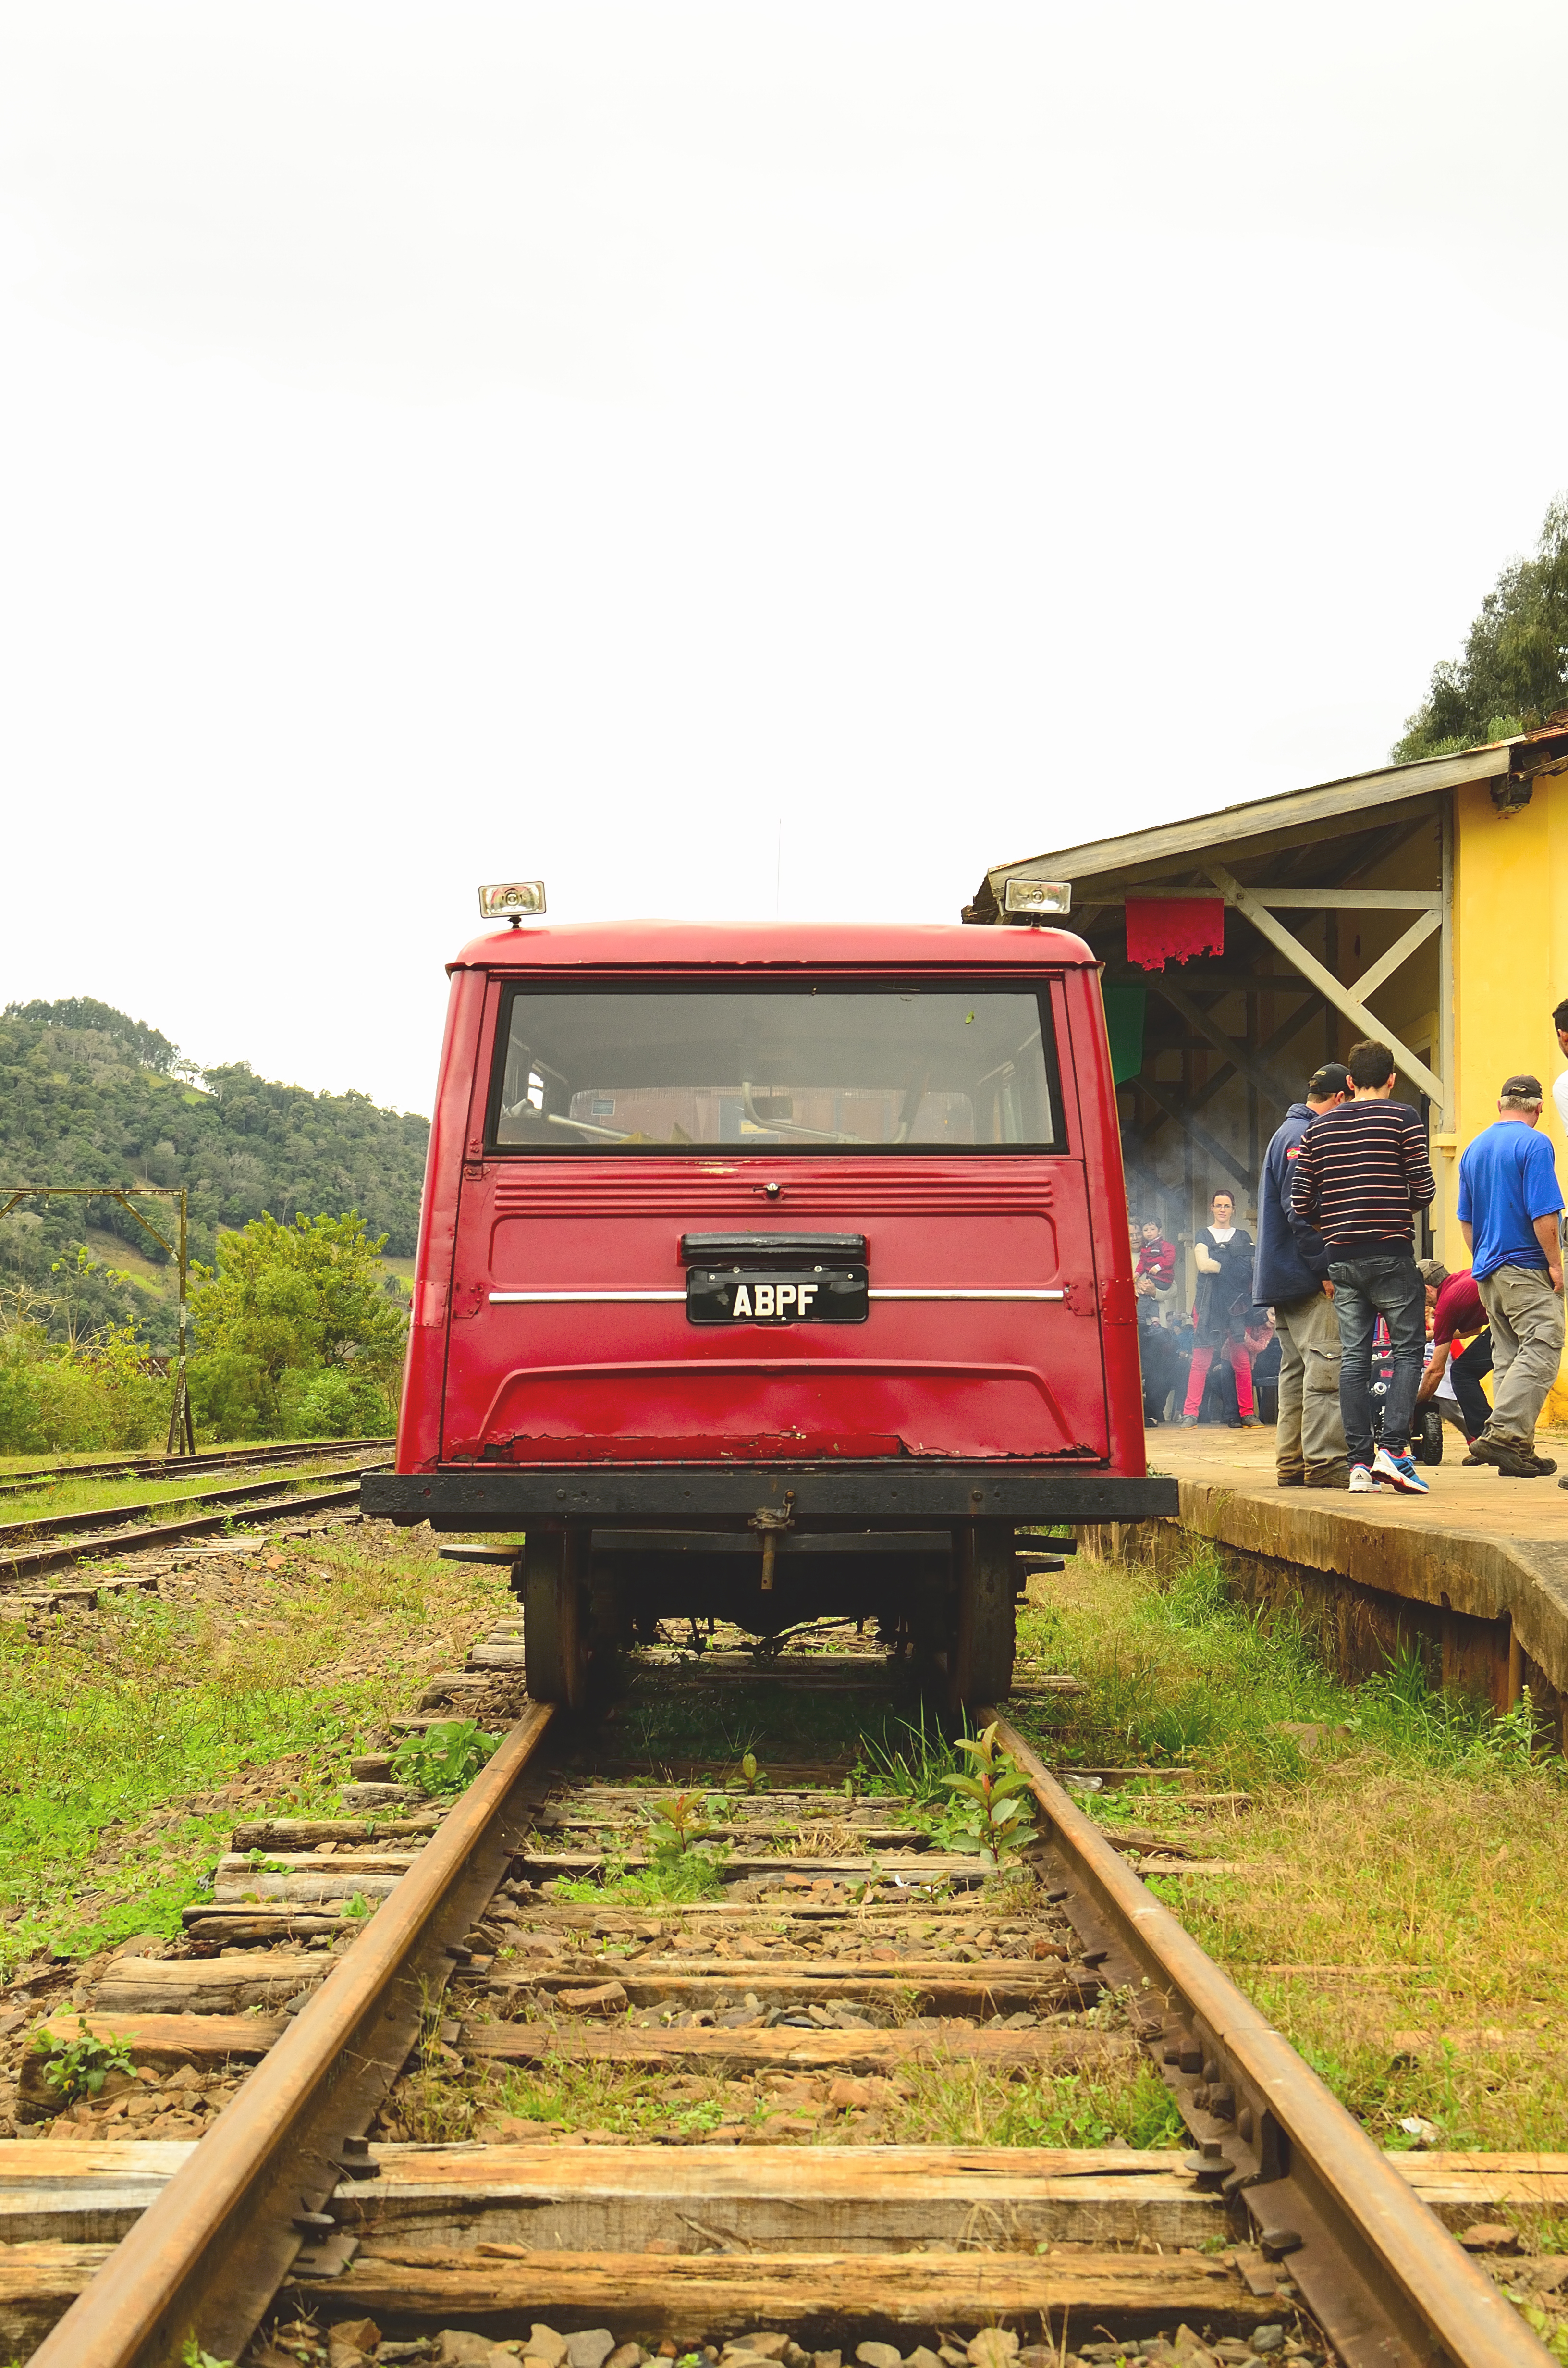
track, train, transport, vehicle, locomotive, brasil, tren, mariafumaca, marcelinoramos, rail transport, rolling stock, railroad car